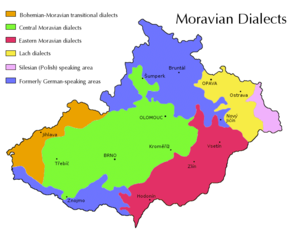
Le morave est la dénomination donnée aux parlers slaves vernaculaires de Moravie, une région historique d'Europe centrale, formant aujourd'hui la partie orientale de la République tchèque. Traditionnellement, la plupart des parlers moraves sont considérés comme des variétés du tchèque, certains parlers orientaux comme des variétés du slovaque. Une partie des locuteurs natifs cependant regardent le morave comme une langue séparée. En 2011, 108 469 personnes ont déclaré utiliser le morave comme langue maternelle.